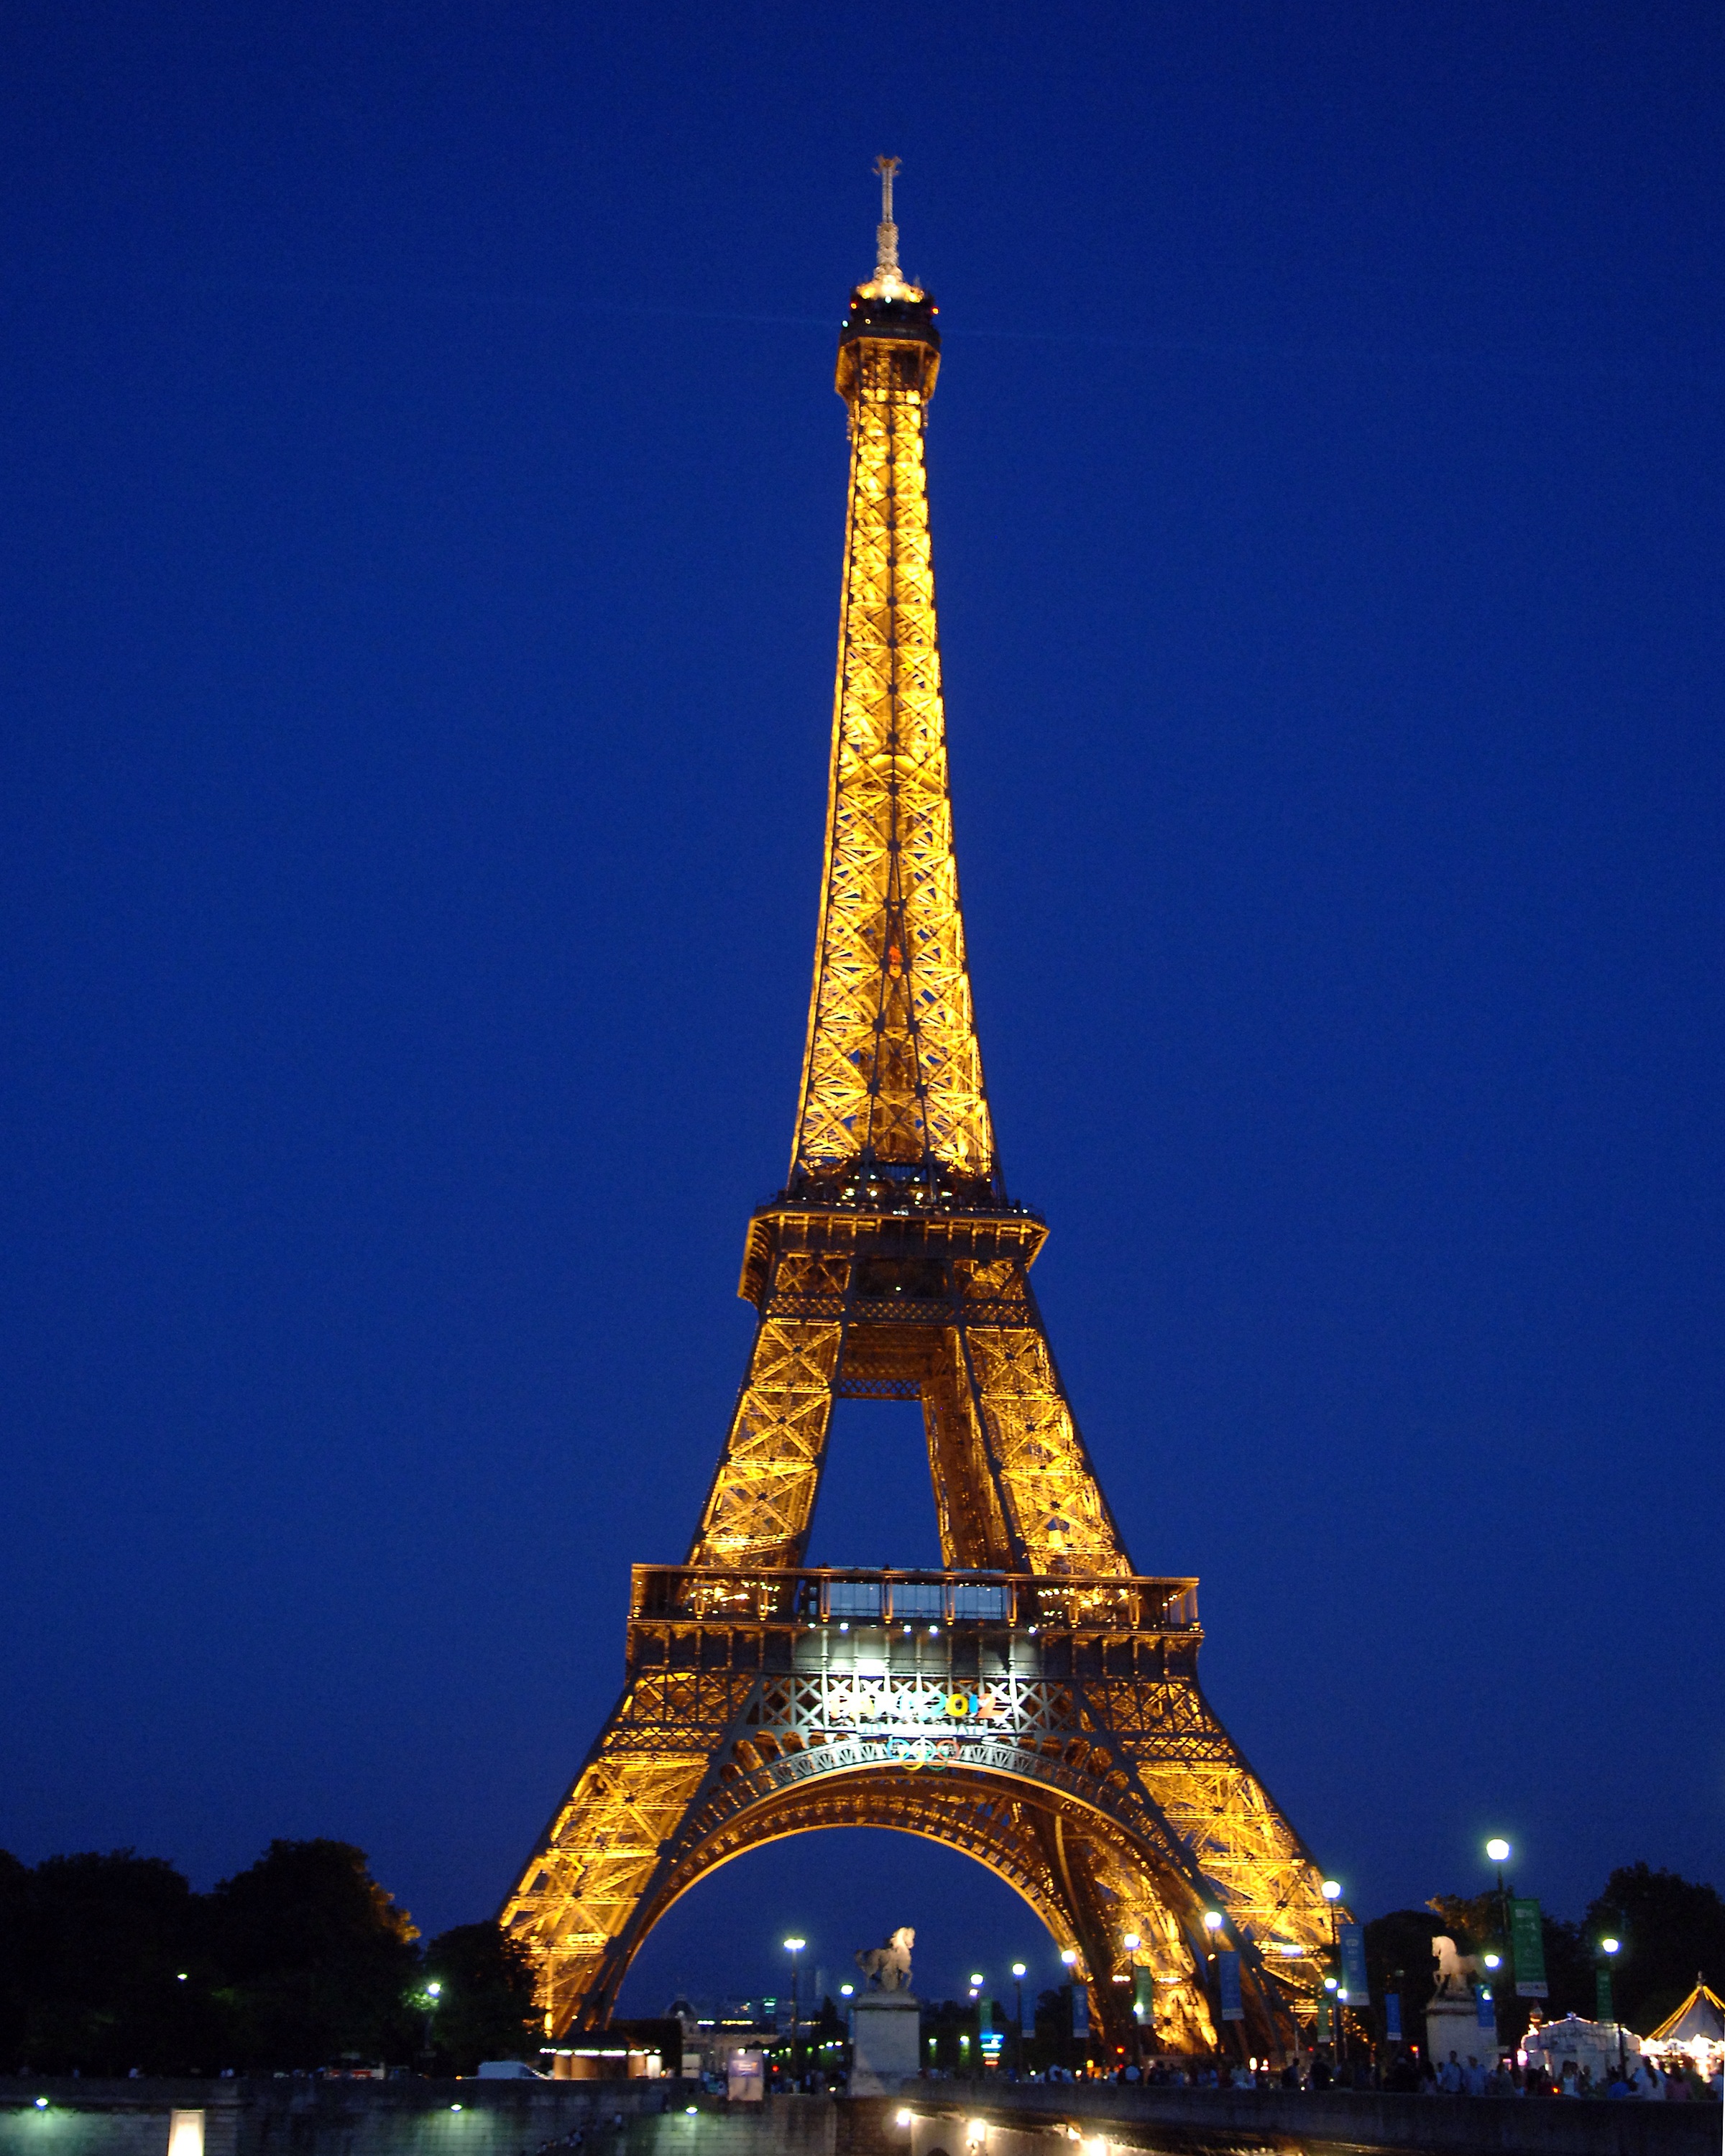
architecture, night, eiffel tower, paris, monument, france, evening, tower, landmark, eiffel, spire, pagoda